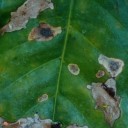
Label: Miner